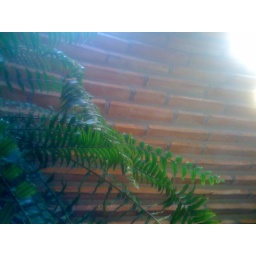
The roof in the bathroom